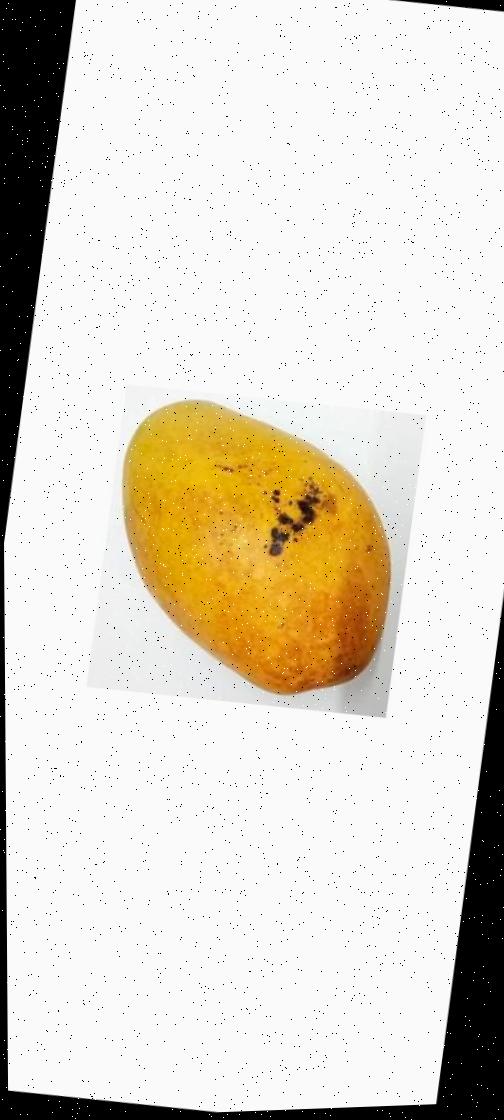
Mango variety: Bari-11